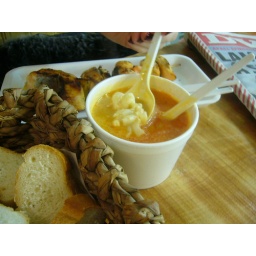
@ Saegreifinn (Sea Baron) - a tiny fish shack in the harbor.  Lobster soup, the house specialty lived up the hype.